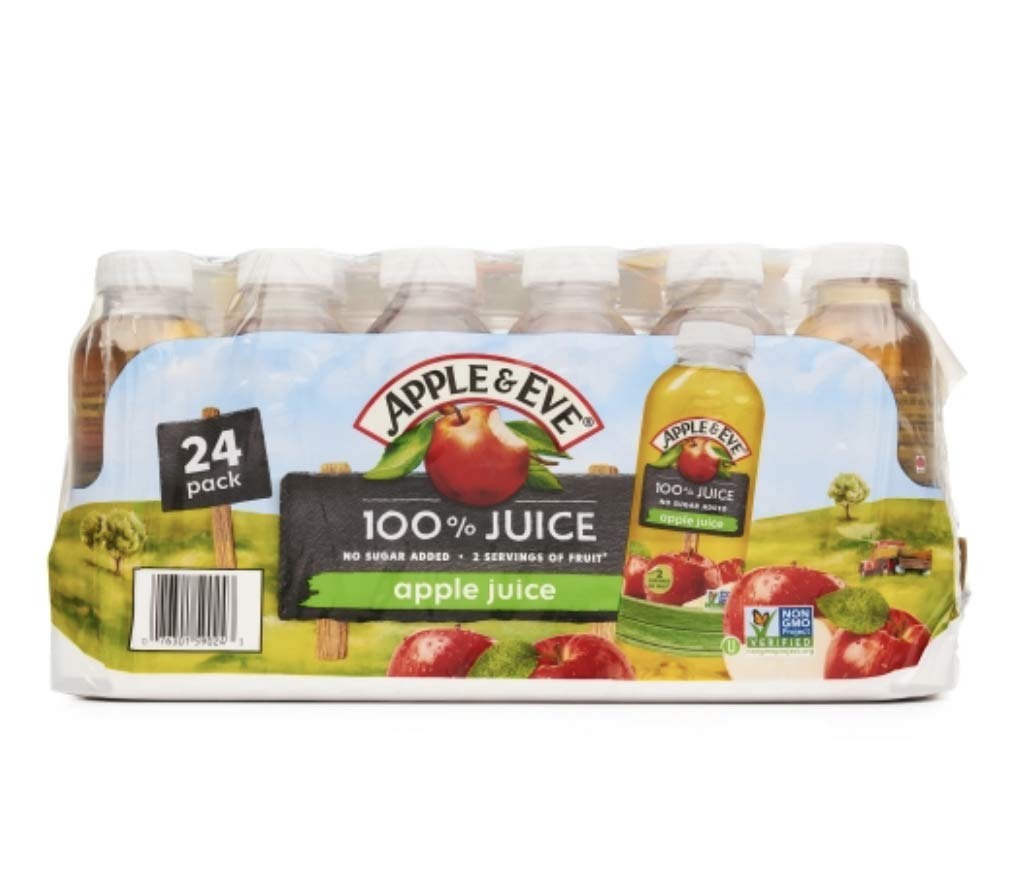
Item Name: Apple & EVE Apple & Eve 100% Apple Juice (24 X 10 Fl Ounce )Total Net Wt (240 Fl Ounce ),, ()
Bullet Point: No Sugars or preservatives added.
Value: 240.0
Unit: Fl Oz

Price: 24.29